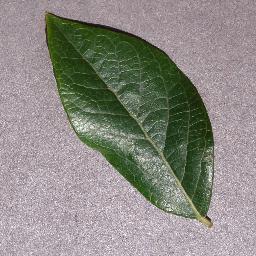
Label: Blueberry___healthy